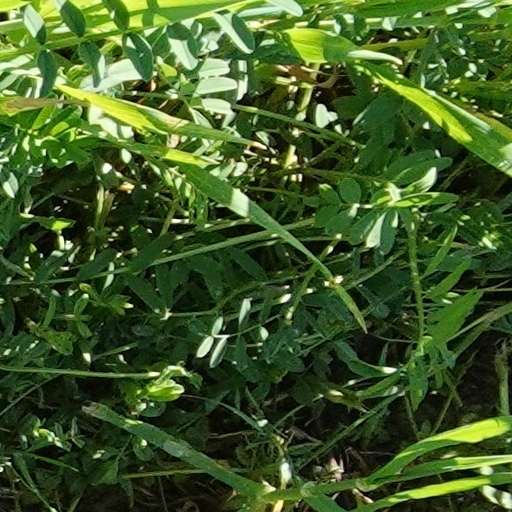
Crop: wheat